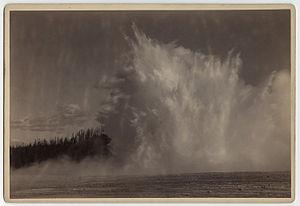
L'Excelsior Geyser est une source chaude jaillissant à 93 °C se trouvant dans le Midway Geyser Basin dans le parc national de Yellowstone, débitant 15 000 à 17 000 L d'eau très minéralisée par minute.